Palazzetto Venezia (Rome)

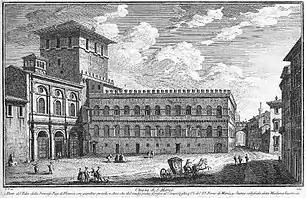
The palace in its original location in a print by Giuseppe Vasi (1756)

The Palazzetto originated in 1467, by the will of Pope Paul II, as the southern wing and "viridarium" (porticoed garden) of the more famous Palazzo San Marco. The garden and palace were joined by a quadrangular tower which faced Capitoline Hill. At the time, this tower was crowned with battlements, though was later replaced with a roof during the restoration of 1546.